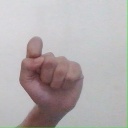
अक्षर: घ